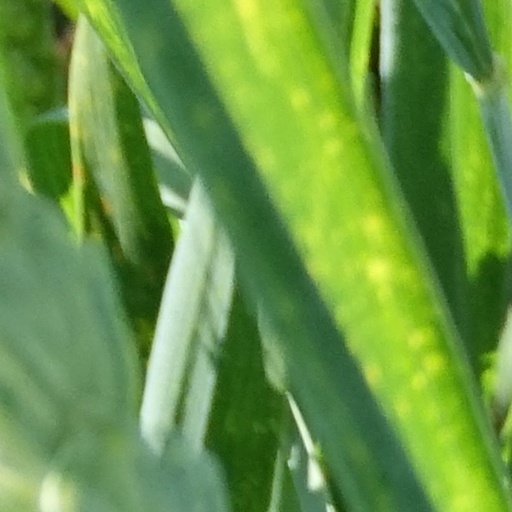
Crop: wheat